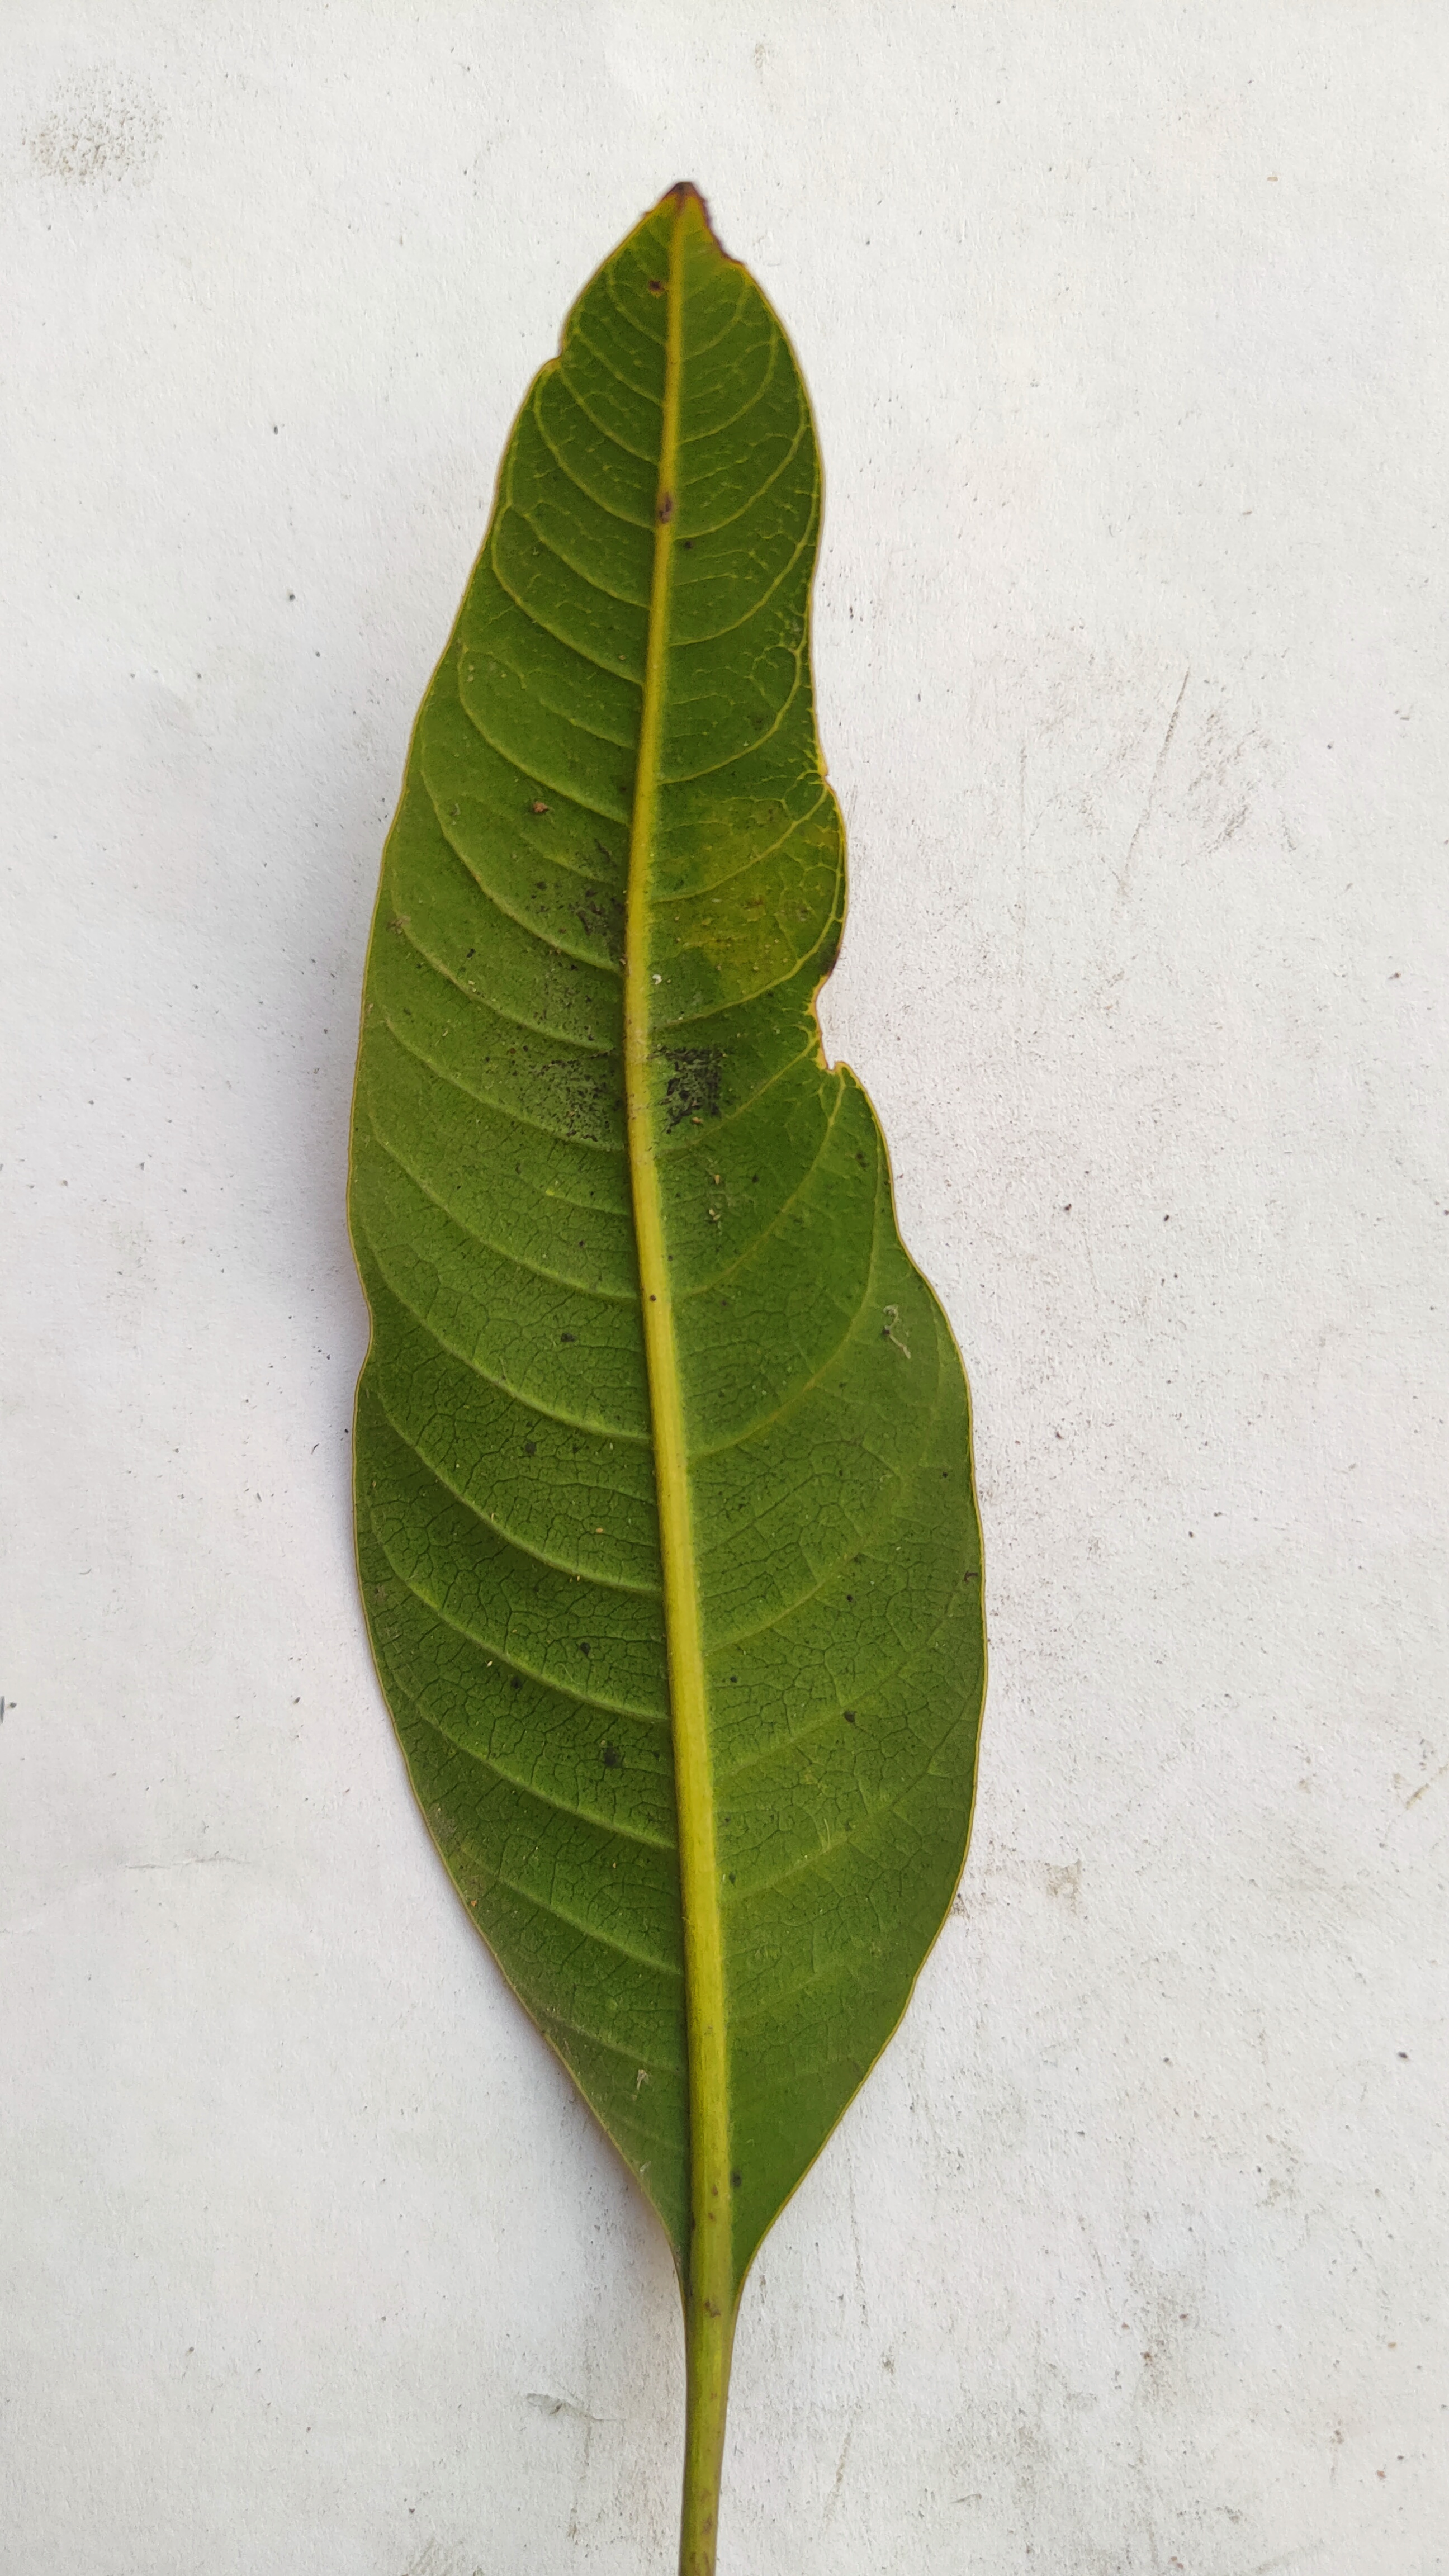
Leaf variety: Mango